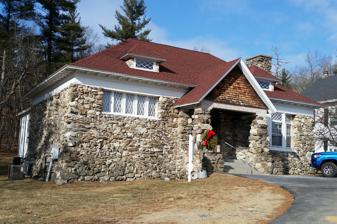
Building: Armstrong Memorial Building
Country: United States of America
Year built: 1899
United States historic place Armstrong Memorial Building U.S. National Register of Historic Places Show map of New Hampshire Show map of the United States Location 3 N Lowell Rd., Windham, New Hampshire Coordinates 42°48′20″N 71°17′59″W / 42.80542°N 71.29984°W / 42.80542; -71.29984 Area less than one acre Built 1899 ( 1899 ) Architect William Weare Dinsmoor Architectural style Shingle ; Colonial Revival NRHP reference No. 100002974 Added to NRHP September 11, 2018 The Armstrong Memorial Building is a historic municipal building at 3 North Lowell Road in Windham, New Hampshire , United States . Built in 1899, it was the town's first purpose-built library building, a role it played until 1997. It now houses the town museum. The building was listed on the National Register of Historic Places in 2018. Description and history The Armstrong Memorial Building is located in the town center of Windham, a cluster of municipal, civic, and religious buildings near the junction of New Hampshire Route 111 and North Lowell Road. It stands on the northwest side of North Lowell Road, sharing a drive with the old town hall and a public works garage. It is a single-story structure, with a fieldstone exterior and hip roof . The roof has exposed rafter ends in the eaves, and small hip-roof dormers on the front face. Windows consist of bands of casement windows with diamond lights. At the center of the front is the main entrance, sheltered by a project gabled portico supported by square stone columns. Windham's early library, founded in the 18th century, was a subscription-based project shared with the neighboring town of Salem . Its first free public library was established in 1874 with funding from Windham native Colonel Thomas Nesmith which operated out of the town hall. In 1897, another Windham resident, George Washington Armstrong, donated funds for construction of a library building. This building was completed in 1899, designed by Windham architect William Weare Dinsmoor and built by mason Loren Emerson Bailey. The library remained here until 1997, when it moved to a modern facility on nearby Fellows Road. See also National Register of Historic Places listings in Rockingham County, New Hampshire References